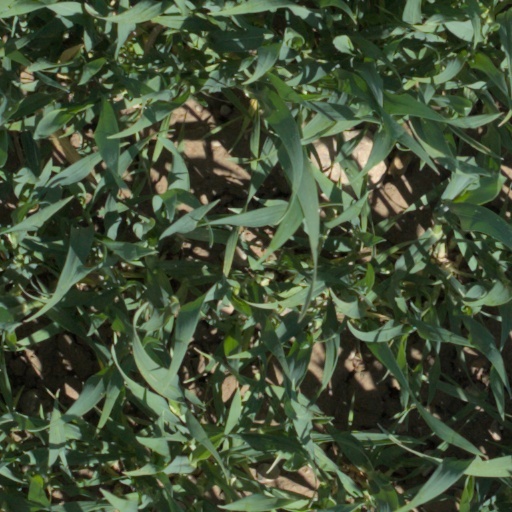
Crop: wheat